Gallatin River

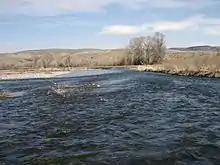
Lower Gallatin River near Manhattan, Montana in late February / early March

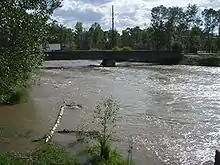
Gallatin River in full spring runoff flood near I-90 June 2008

The Gallatin River is a tributary of the Missouri River, approximately 120 mi (193 km) long, in the U.S. states of Wyoming and Montana. It is one of three rivers, along with the Jefferson and Madison, that converge near Three Forks, Montana, to form the Missouri.